Walnut Street Historic District (North Vernon, Indiana)

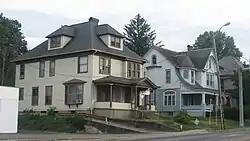
West Walnut in North Vernon, July 2012

Walnut Street Historic District is a national historic district located at North Vernon, Jennings County, Indiana. It encompasses 17 contributing buildings in a predominantly residential of North Vernon. The district developed between about 1880 and 1950, and includes notable examples of Late Victorian and Bungalow / American Craftsman style architecture. Notable contributing buildings include the Platter House (1907), Charles Platter House (c. 1901), Frank Platter House (c. 1901), Gumble House (c. 1897), and John Cope House (c. 1870, 1892).